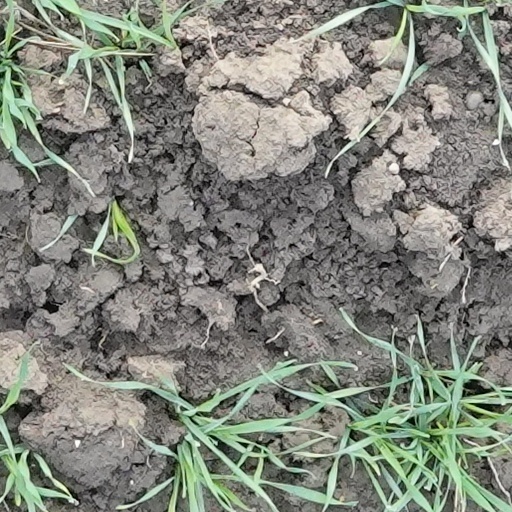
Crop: wheat